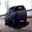
Label: automobile